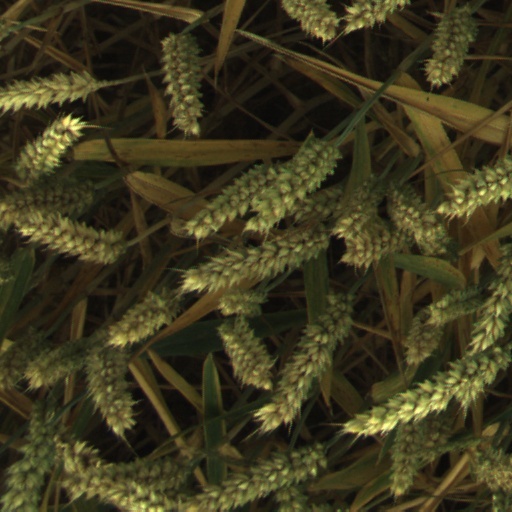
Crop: wheat